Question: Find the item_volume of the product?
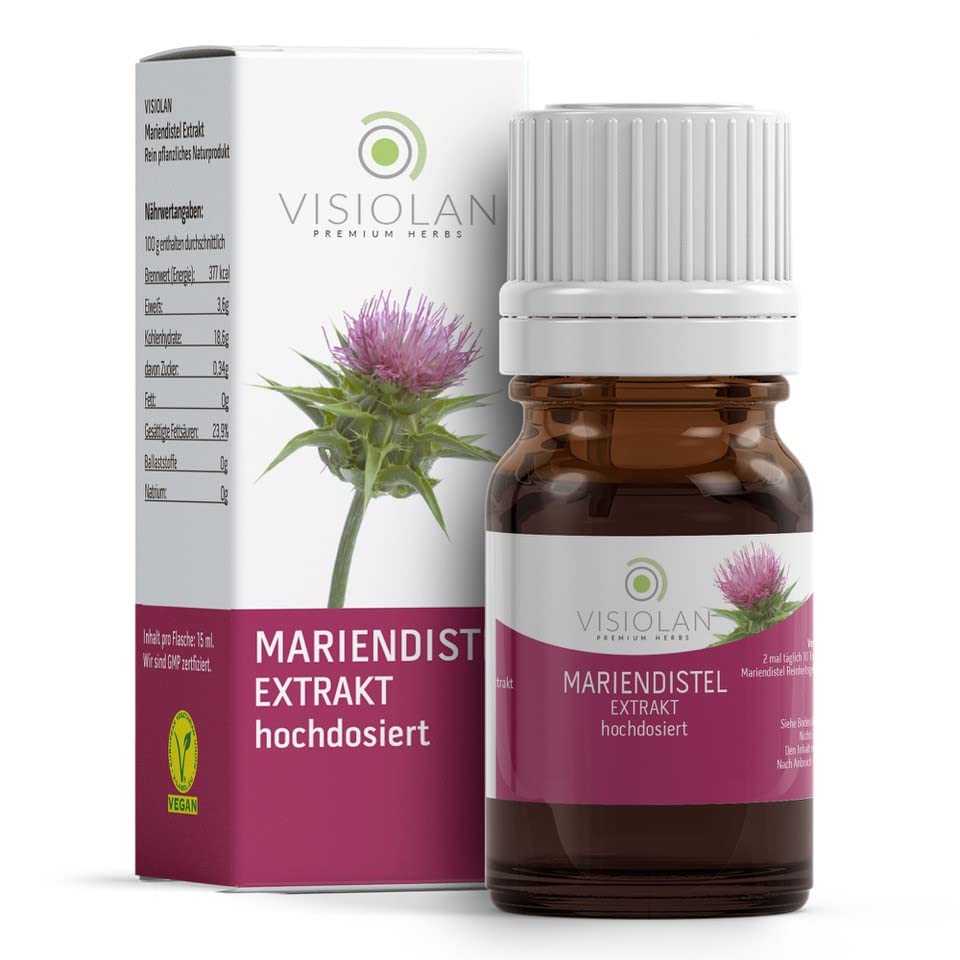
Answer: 15.0 millilitre